Golden Jubilee of Queen Victoria

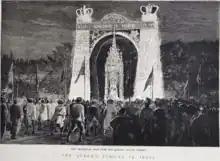
The Golden Jubilee in India; a triumphal arch over the Queen's statue in Bombay.

As the fiftieth anniversary of Victoria's accession approached, public anticipation of national celebrations began to grow, encouraged by the Liberal politician, Lord Granville. At the previous royal jubilee, the Golden Jubilee of George III, the king had been ill at Windsor Castle, so there was little precedent to follow. In 1872, the recovery of Edward, Prince of Wales from a bout of typhoid fever was marked by Victoria processing through London to a thanksgiving service at St Paul's Cathedral; despite the queen's reluctance, this had proved to be a resounding success which had silenced the many critics of the monarchy. For the Golden Jubilee, Victoria had informed the Conservative prime minister, Lord Salisbury, that she intended to have a thanksgiving service at Westminster Abbey, and ignoring the Biblical tradition that the start of the fiftieth year should be celebrated, the jubilee should mark the completion of fifty years. The service should reference Victoria's coronation, although the queen would not wear a crown or robes of state. This entailed considerable alterations inside the Abbey, which Lord Salisbury reluctantly agreed to finance, but he insisted that the queen should underwrite the rest of the costs.